Constitution of Costa Rica

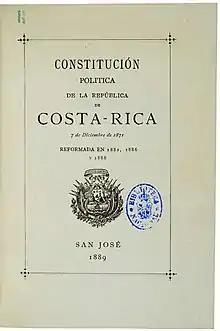
1871 Constitution

The National Constituent Assembly of 1917 was convoked by the de facto Costa Rican President Federico Alberto Tinoco Granados after gaining power in the 1917 coup d'état in Costa Rica that overthrew Alfredo González Flores. Tinoco sought to legitimize his regime by creating a new model of republic, so the Constitution of 1871 was abolished. The Assembly began sessions on April 11 and ended on June 8. One of its first decisions was to declare Tinoco the legitimate president of Costa Rica and extend its mandate to six years. It was constituted by 42 deputies who were elected in a rather questionable election where the opposition could not participate. All, except two deputies, belonged to the single party of the regime; the Peliquista Party. Only the deputies Otilio Ulate Blanco and Otto Cortés Fernández had been elected by the "Tinoquista Party".